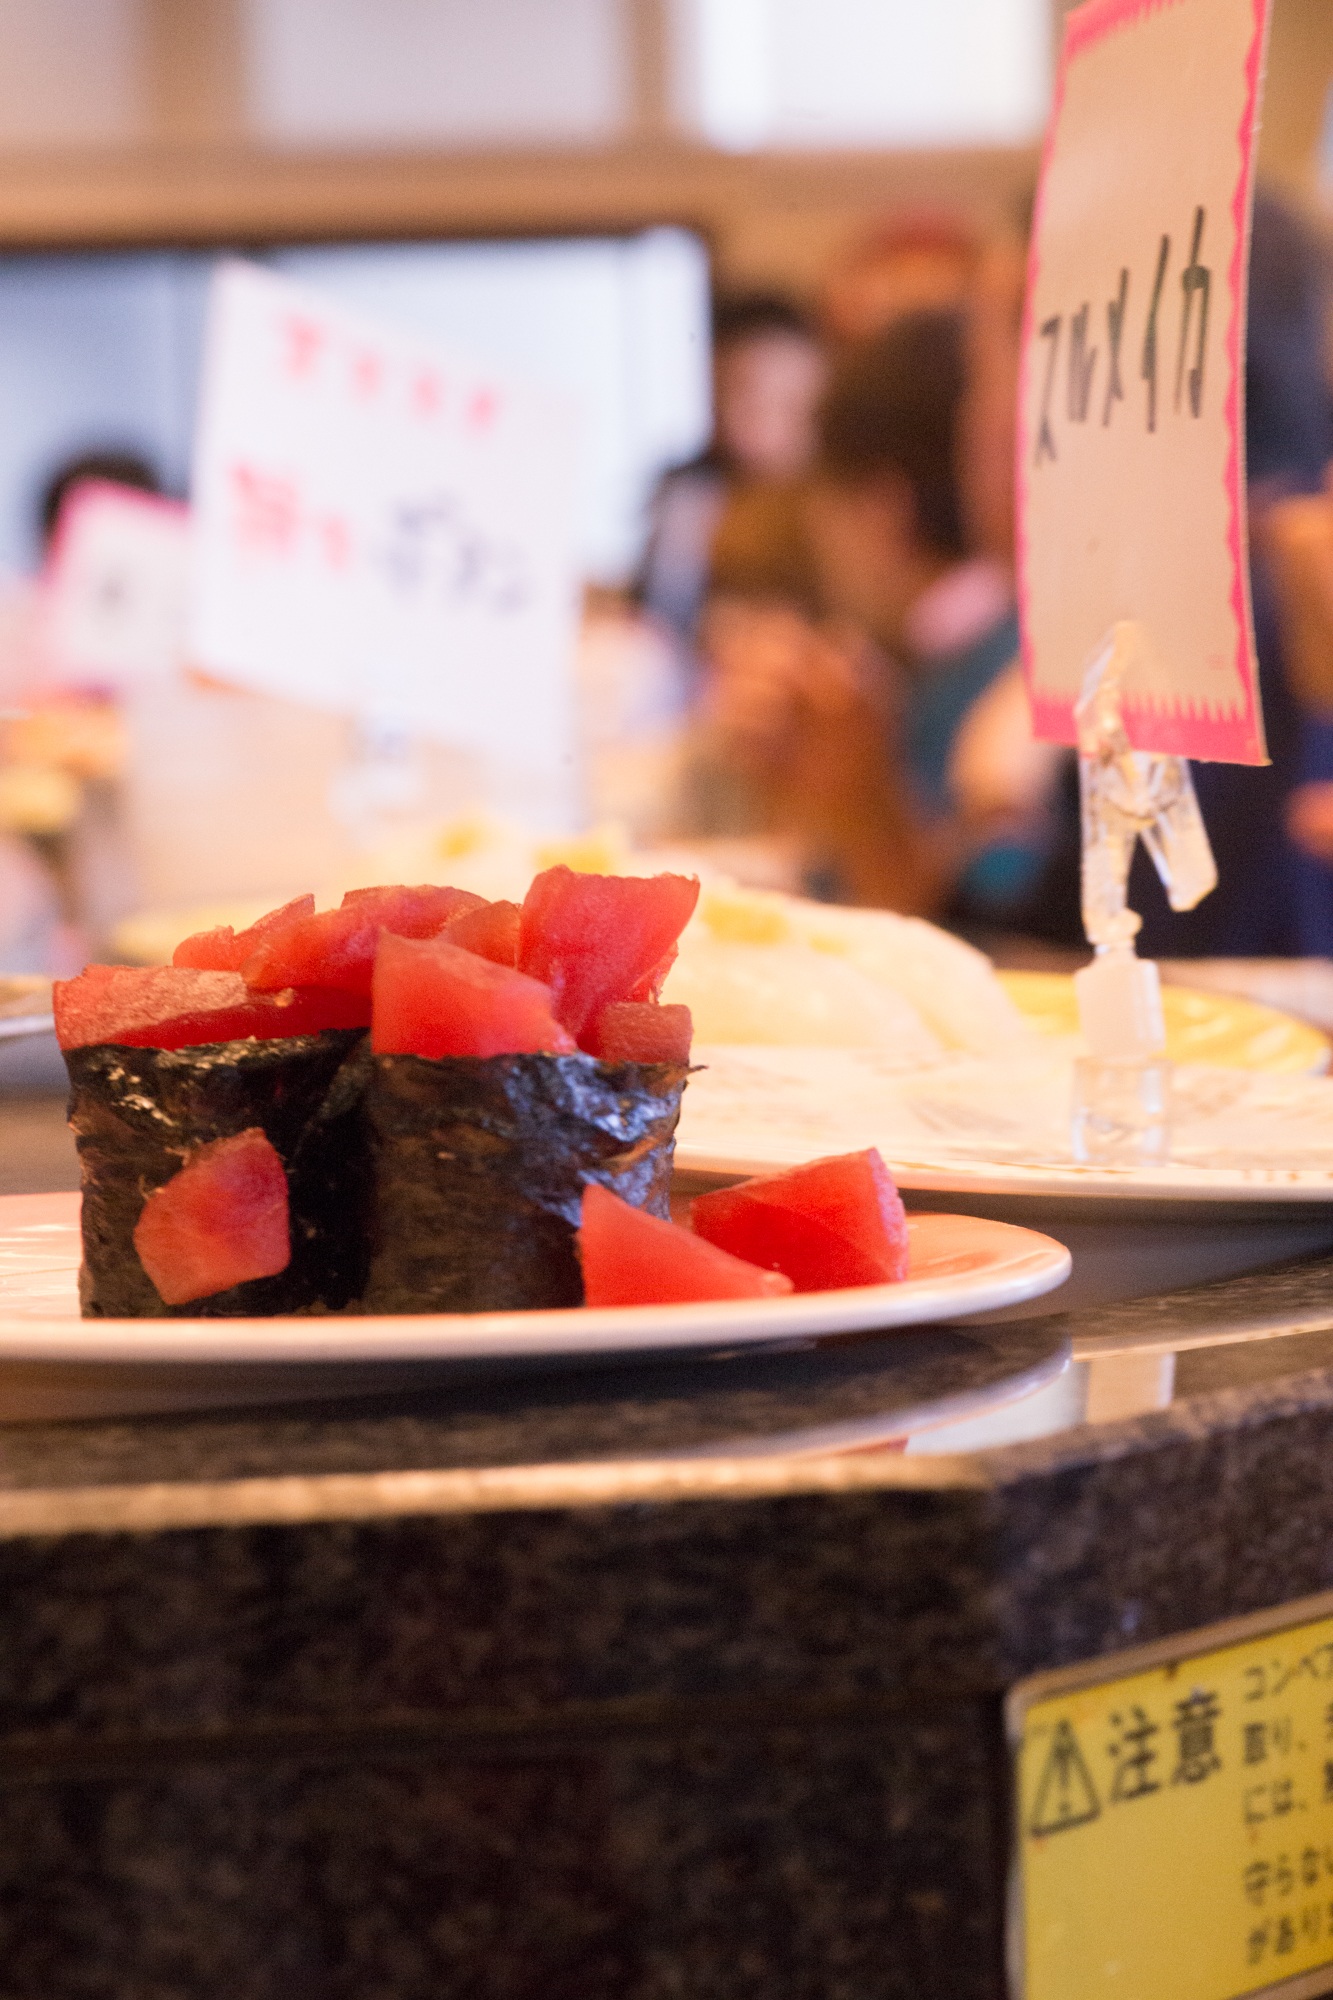
restaurant, meal, food, red, produce, drink, lunch, sushi, sweetness, ibaraki, brunch, taste, tuna, seafood market, sense, round and round sushi, nori winding